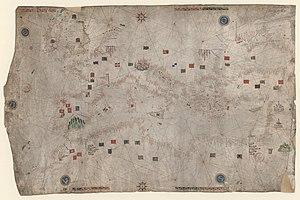
Carte marine de l'océan Atlantique Nord-Est de la mer Méditerranée et de la mer Noire: Majorque / Petrus Roselli composuit hanc cartam/in civitate Maioricarum anno domini/ MCCCCLXII